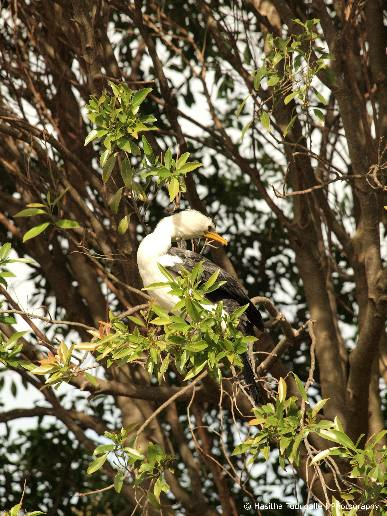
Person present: No